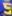
Number: 5